Economic history of Italy

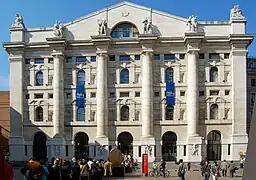
Palazzo Mezzanotte in Milan, the seat of the Italian stock exchange

Italy had emerged from World War I in a poor and weakened condition. The National Fascist Party of Benito Mussolini came to power in Italy in 1922, at the end of a period of social unrest. During the first four years of the new regime, from 1922 to 1925, the Fascist had a generally laissez-faire economic policy: they initially reduced taxes, regulations and trade restrictions on the whole. However, "once Mussolini acquired a firmer hold of power... laissez-faire was progressively abandoned in favour of government intervention, free trade was replaced by protectionism and economic objectives were increasingly couched in exhortations and military terminology." Italy reached a balanced budget in 1924–25 and was only partially hit by the 1929 crisis. The Fascist government nationalized the holdings of large banks which had accrued significant industrial securities, and a number of mixed entities were formed, whose purpose was to bring together representatives of the government and major businesses. These representatives discussed economic policy and manipulated prices and wages to satisfy both the wishes of the government and the wishes of business. This economic model based on a partnership between government and business was soon extended to the political sphere, in what came to be known as corporatism.